Basque verbs

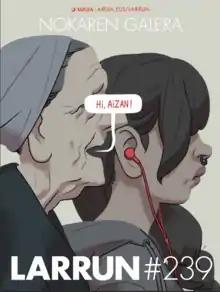
An old woman in traditional headwear says to a teen-aged girl, who can't hear her because she wears earphones.

In colloquial Basque, an informal relationship and social solidarity between the speaker and a single interlocutor may be expressed by employing a special mode of speech often referred to in Basque as either or (both derived from , the informal second-person pronoun; in other places the same phenomenon is named and for female and male interlocutors respectively). The obligatory grammatical characteristics of this mode are: